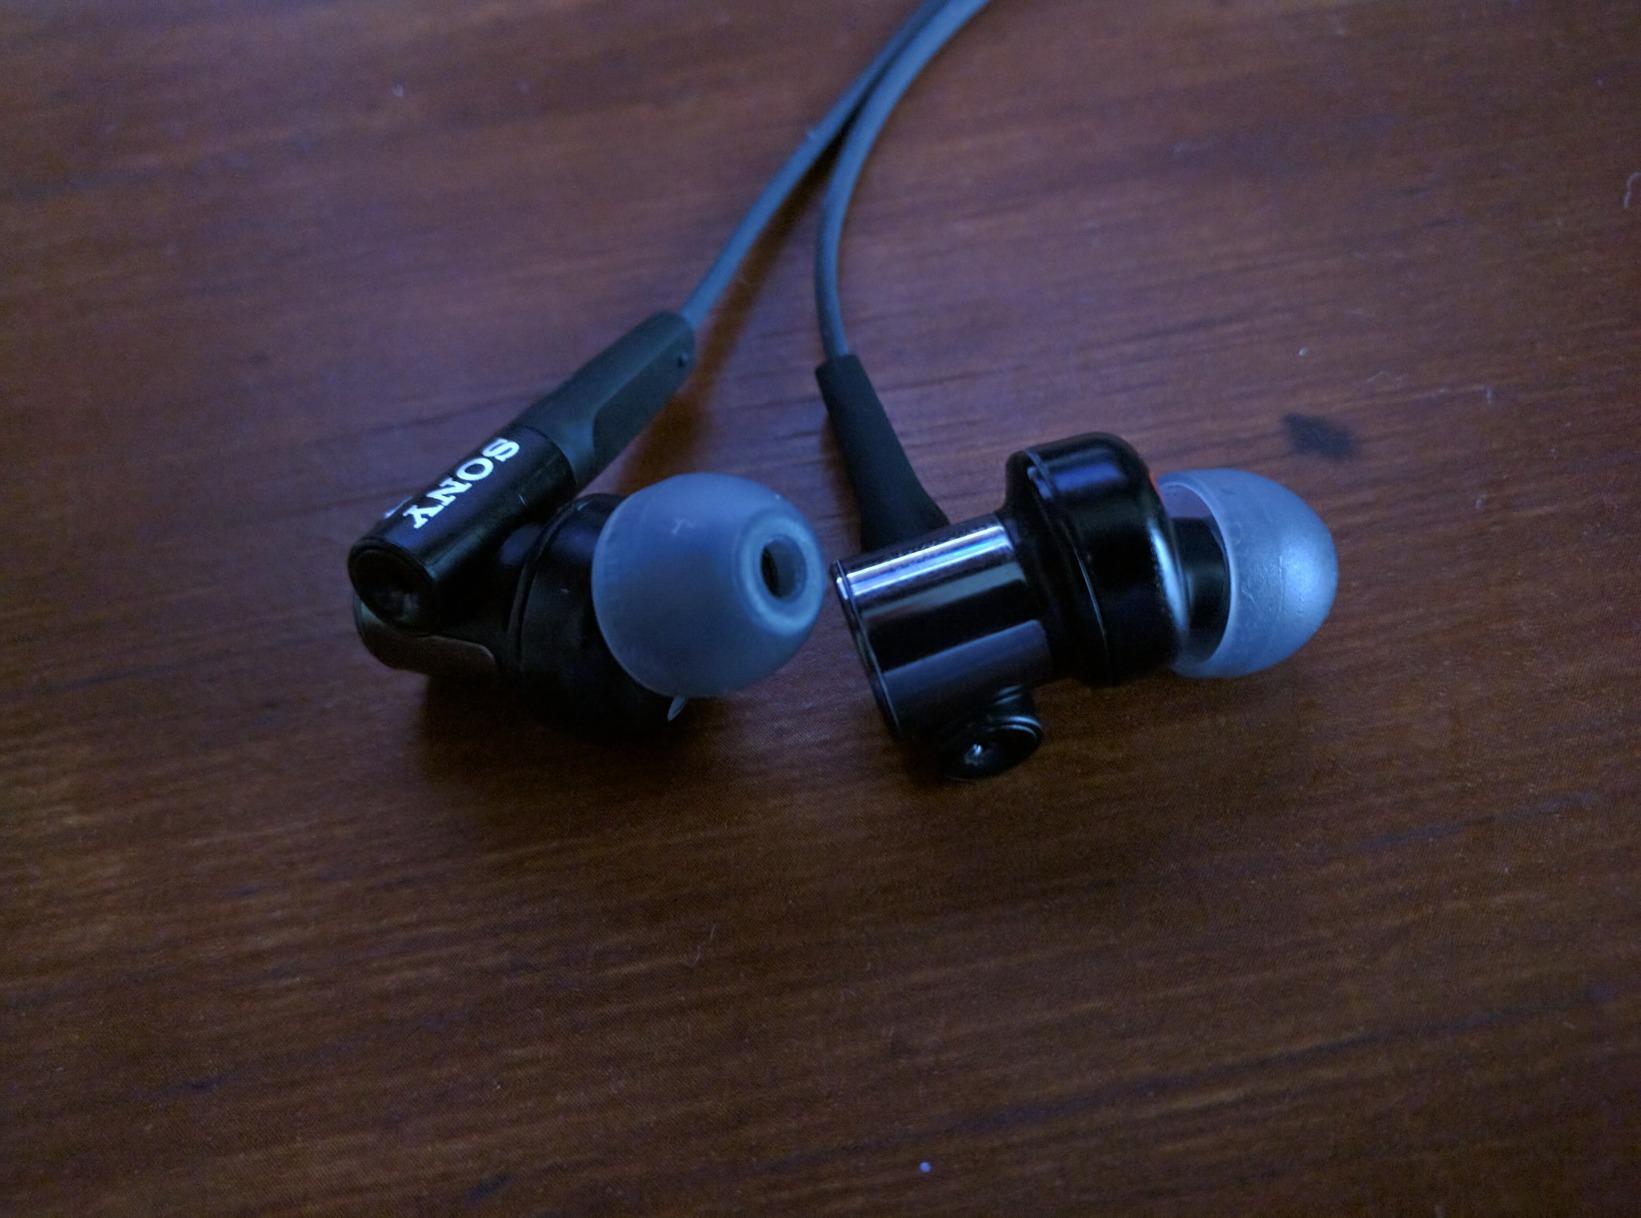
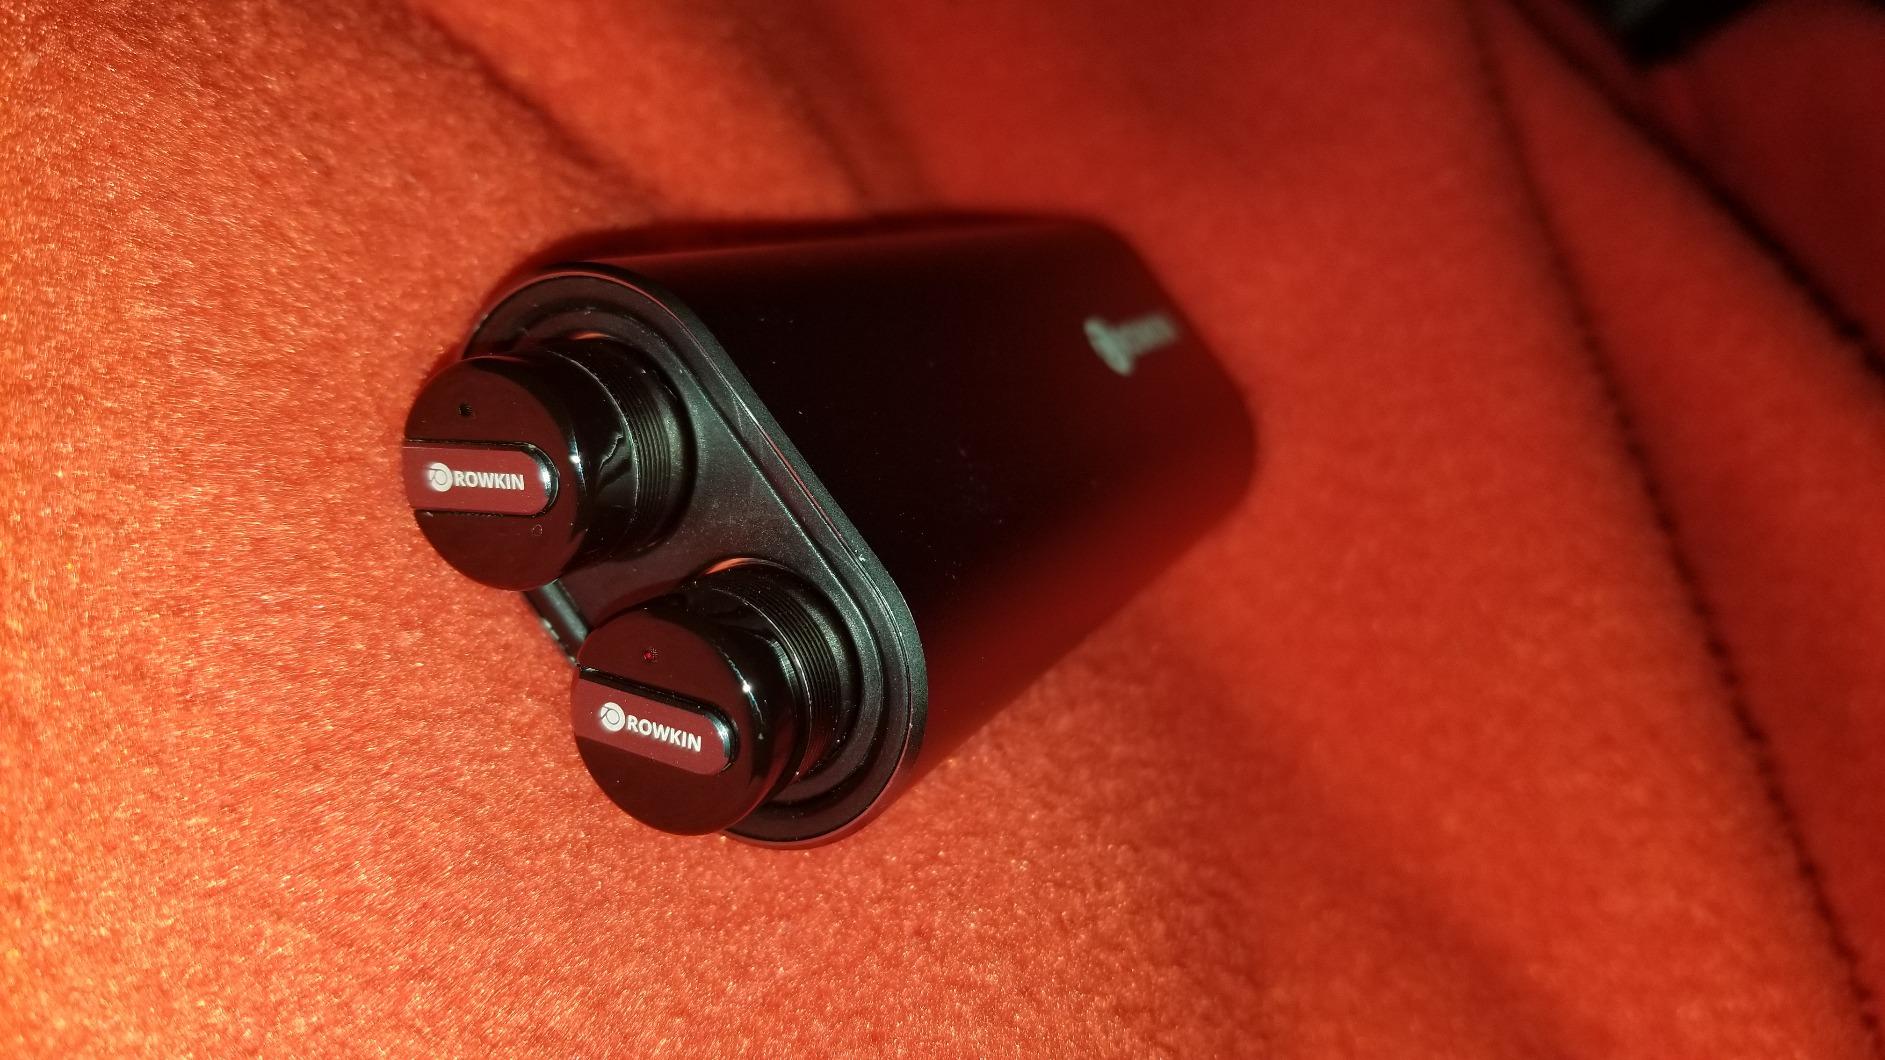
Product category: headphones
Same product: no